HMAS Parramatta (D55)

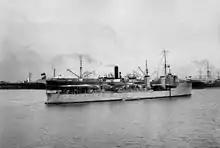
"Parramatta" anchored in Port Adelaide in December 1910, shortly after arriving in Australian waters for the first time

"Parramatta", along with sister ships and , were ordered on 13 March 1909; the first ships to be ordered for the Commonwealth Naval Forces, the post-Federation amalgamation of the Australian colonial navies. The ship was laid down by Fairfield Shipbuilding & Engineering Company, at its shipyard in Govan, Scotland, on 17 March. She was launched on 9 February 1910 by Margot Asquith, wife of British Prime Minister Herbert Asquith; the first new ship launched for the Australian navy. Construction was completed on 10 September, and the ship was commissioned into the Royal Navy as HMS "Parramatta" for the voyage out to Australia. "Parramatta" and sister ship sailed from Portsmouth on 19 September. Once the ships arrived in Broome in December, they were transferred to the control of the Commonwealth Naval Forces.